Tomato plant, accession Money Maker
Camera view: tilt-top (135 deg); turntable rotation: 180 degrees
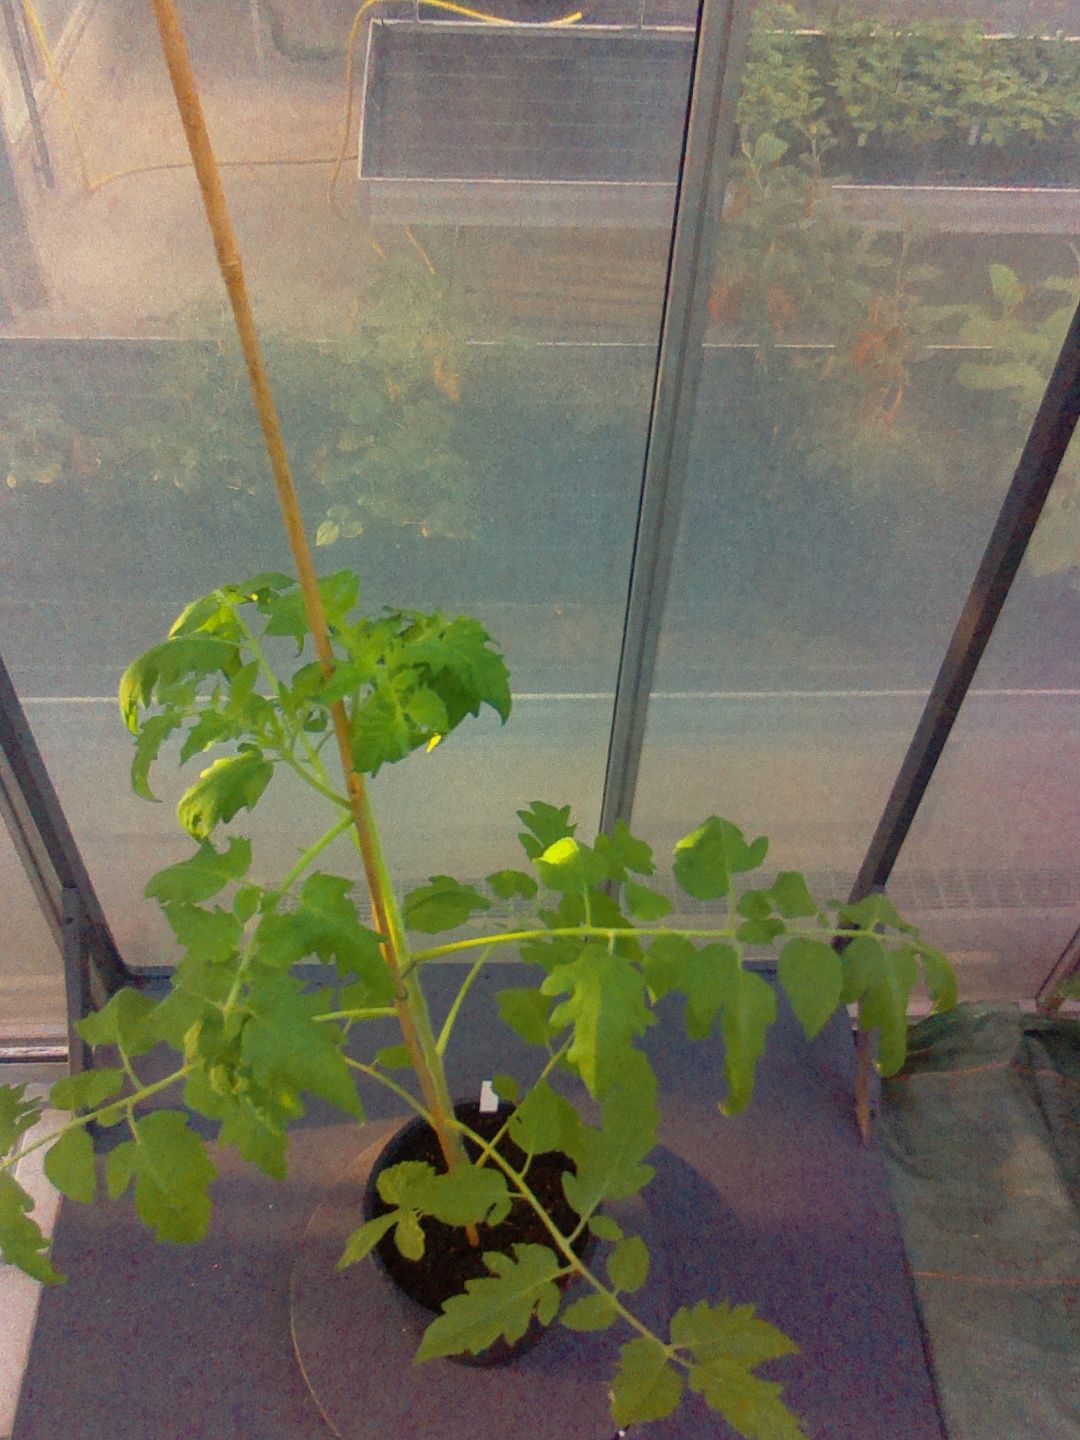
BBCH growth stage 17: 14 of true leaves visible